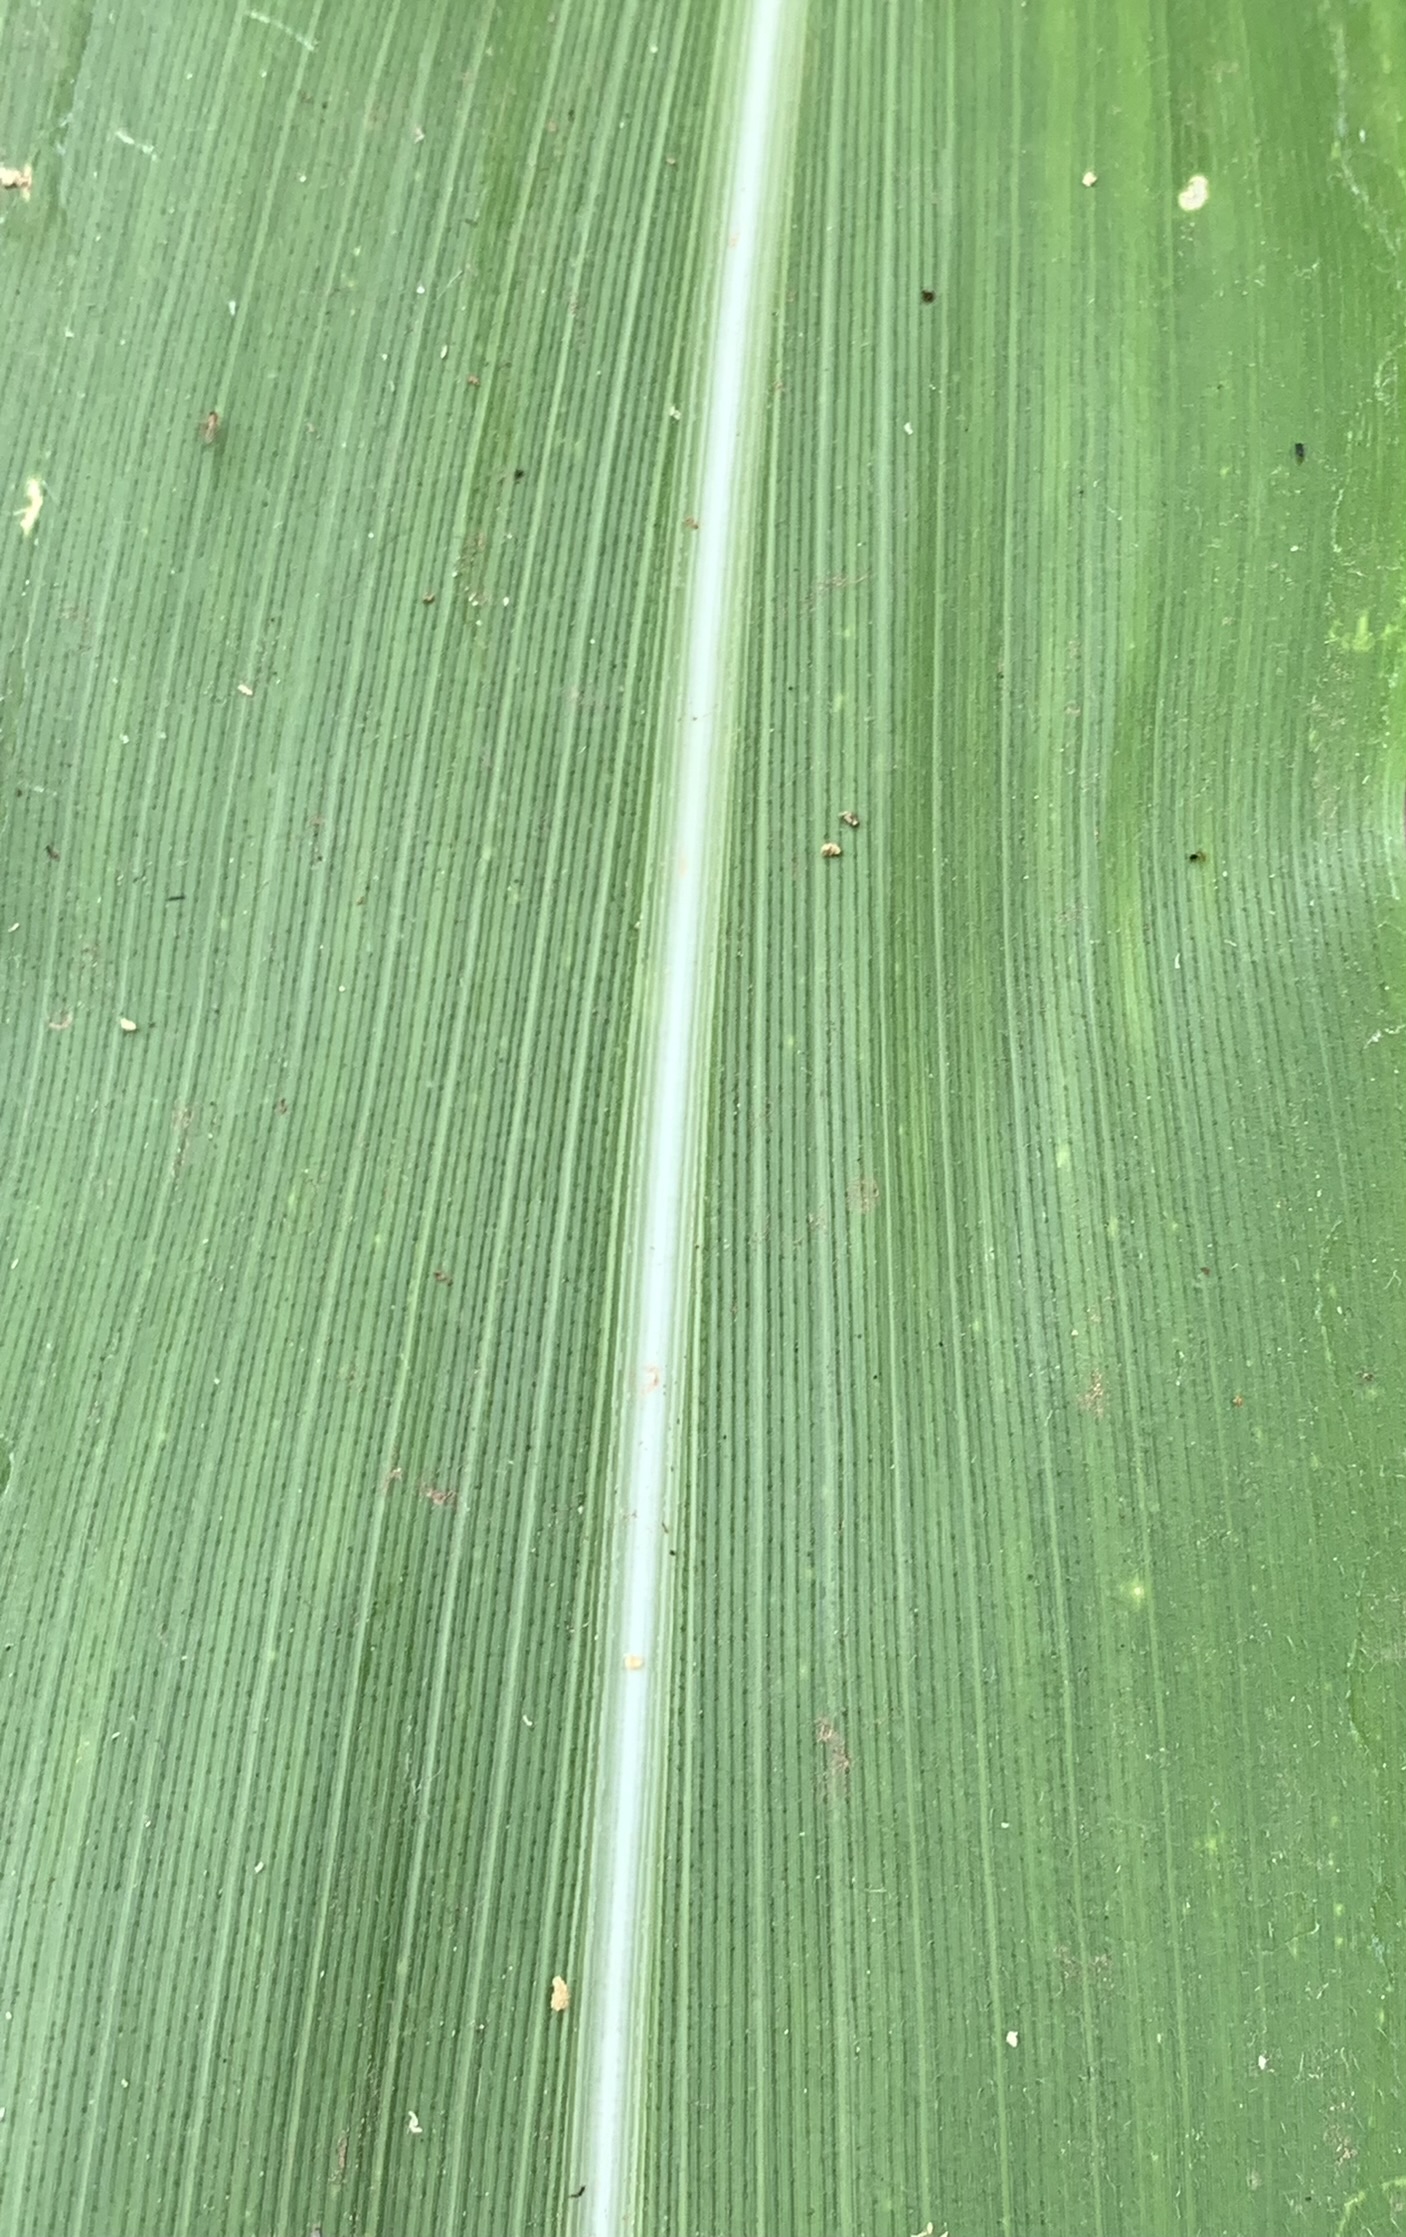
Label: Healthy